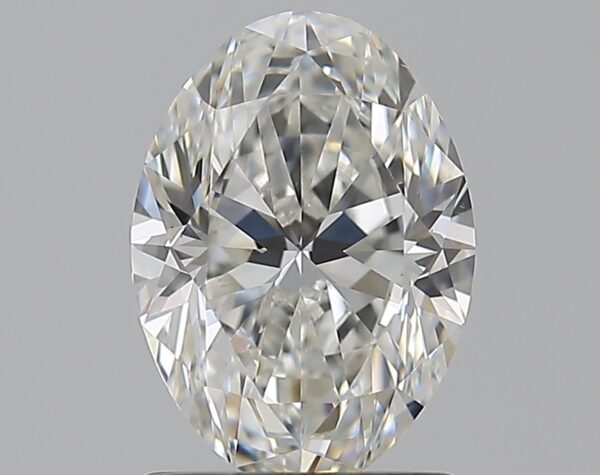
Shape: oval
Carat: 1.2
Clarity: VS1
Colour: G
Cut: EX
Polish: EX
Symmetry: VG
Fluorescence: ST
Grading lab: GIA
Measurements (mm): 8.22 x 5.92 x 3.77